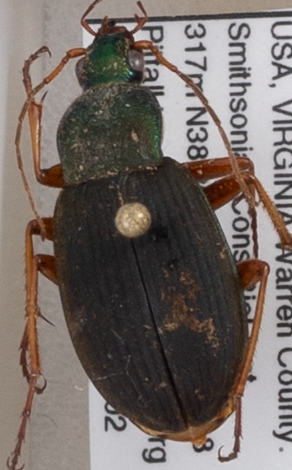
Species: Chlaenius aestivus
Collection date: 2022-06-02 04:00:00
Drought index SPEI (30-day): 2.09
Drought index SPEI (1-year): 0.534
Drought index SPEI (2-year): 0.8